Waynesburg and Washington Railroad

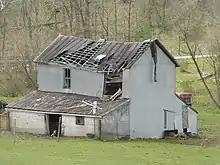
The former station depot at Iams in April 2022

The line had fallen by the wayside around the time of the Great Depression. The railroad suspended passenger service on July 9, 1929. There were rail truck services to the towns along the line until 1976, when the ownership passed to Conrail. The line is now used up for a portion as a rail link to a local coal mine. The other portions of the line are now abandoned. The line itself ran in crazy horseshoes and prompted many who rode the line to say that the "Waynie" had been designed by a snake. The line stretched out for twenty eight miles. Horseshoe Curve, named for the more famous one near Altoona, was an astounding 35 degrees, or 164 feet radius. The line rose from 900 feet above sea level at Waynesburg, the low point, to just above 1400 feet above sea level at Summit about four miles south of Washington. There were points where locomotives had a climb of 200 feet in less than two miles. This combination made for travel on the line quite grueling. Because of both of these facts, there were never any locomotives with greater than six driving wheels. There were Moguls on the line in later times, but these had to have the center drivers blind. This made for an interesting rolling stock and mainline.